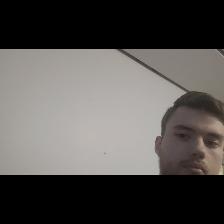
Label: Human